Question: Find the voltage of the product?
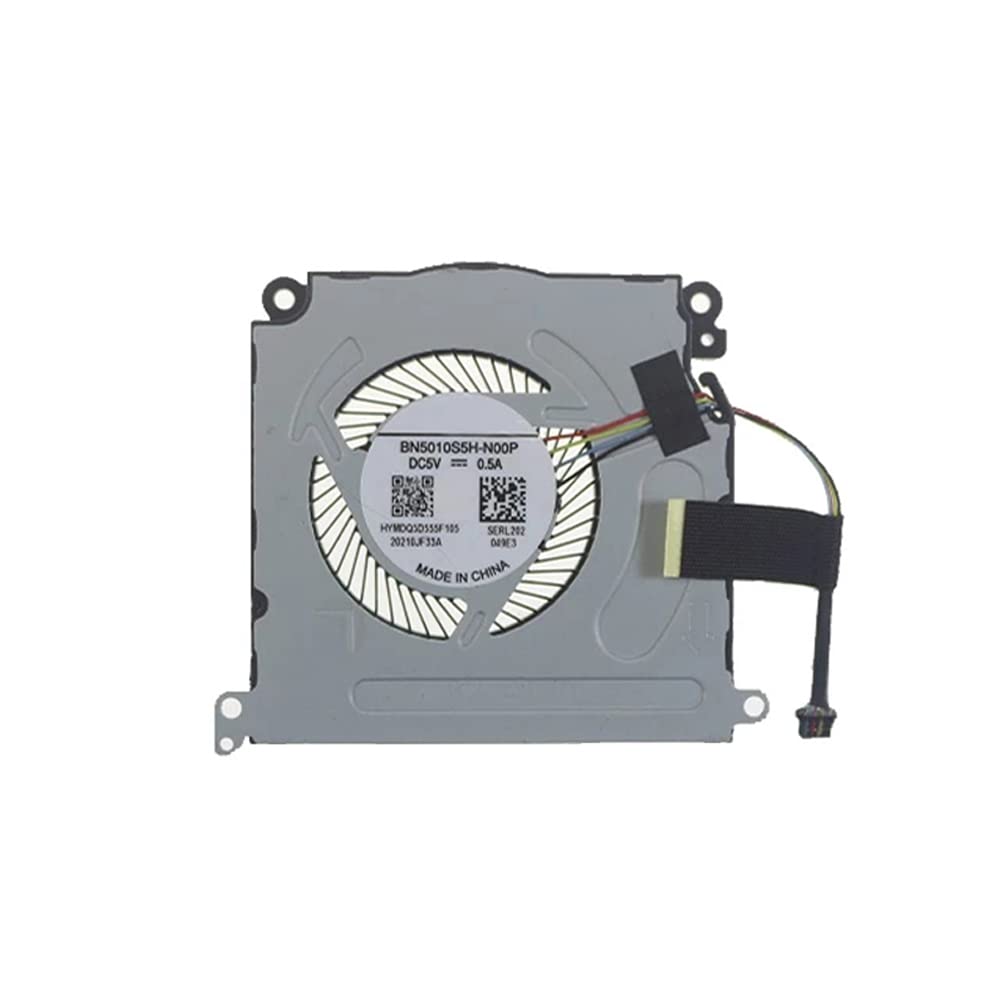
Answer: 5.0 volt